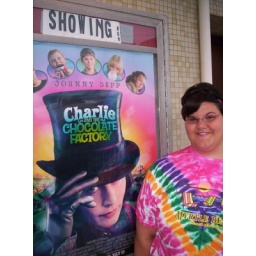
Me standing by the Willy Wonka sign before going to see it... it rocked!